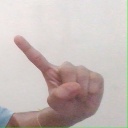
अक्षर: ए